Trinidad and Tobago Cricket Board

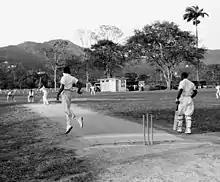
Cricket game in Trinidad, 1960

The authority was originally established on June 26, 1956 under the name "Trinidad Cricket Council". In 1958 it was renamed the "Trinidad and Tobago Cricket Council" to incorporate and reflect the sister isle of Tobago. In January 1980 it was renamed the "Trinidad and Tobago Cricket Board of Control", and subsequently in 2003 assumed its current name.